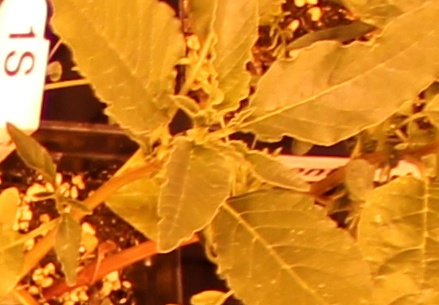
Label: Waterhemp